Diario de Navarra

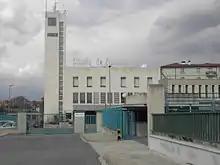
Headquarters of the paper

In the late 1970s supported the view that the province of Navarre should remain part of Spain and be independent of Euskadi. On 22 August 1979, ETA attempted to assassinate the editor of the paper, José Javier Uranga, allegedly due to this support. On the other hand, the paper has a neutral political stance.